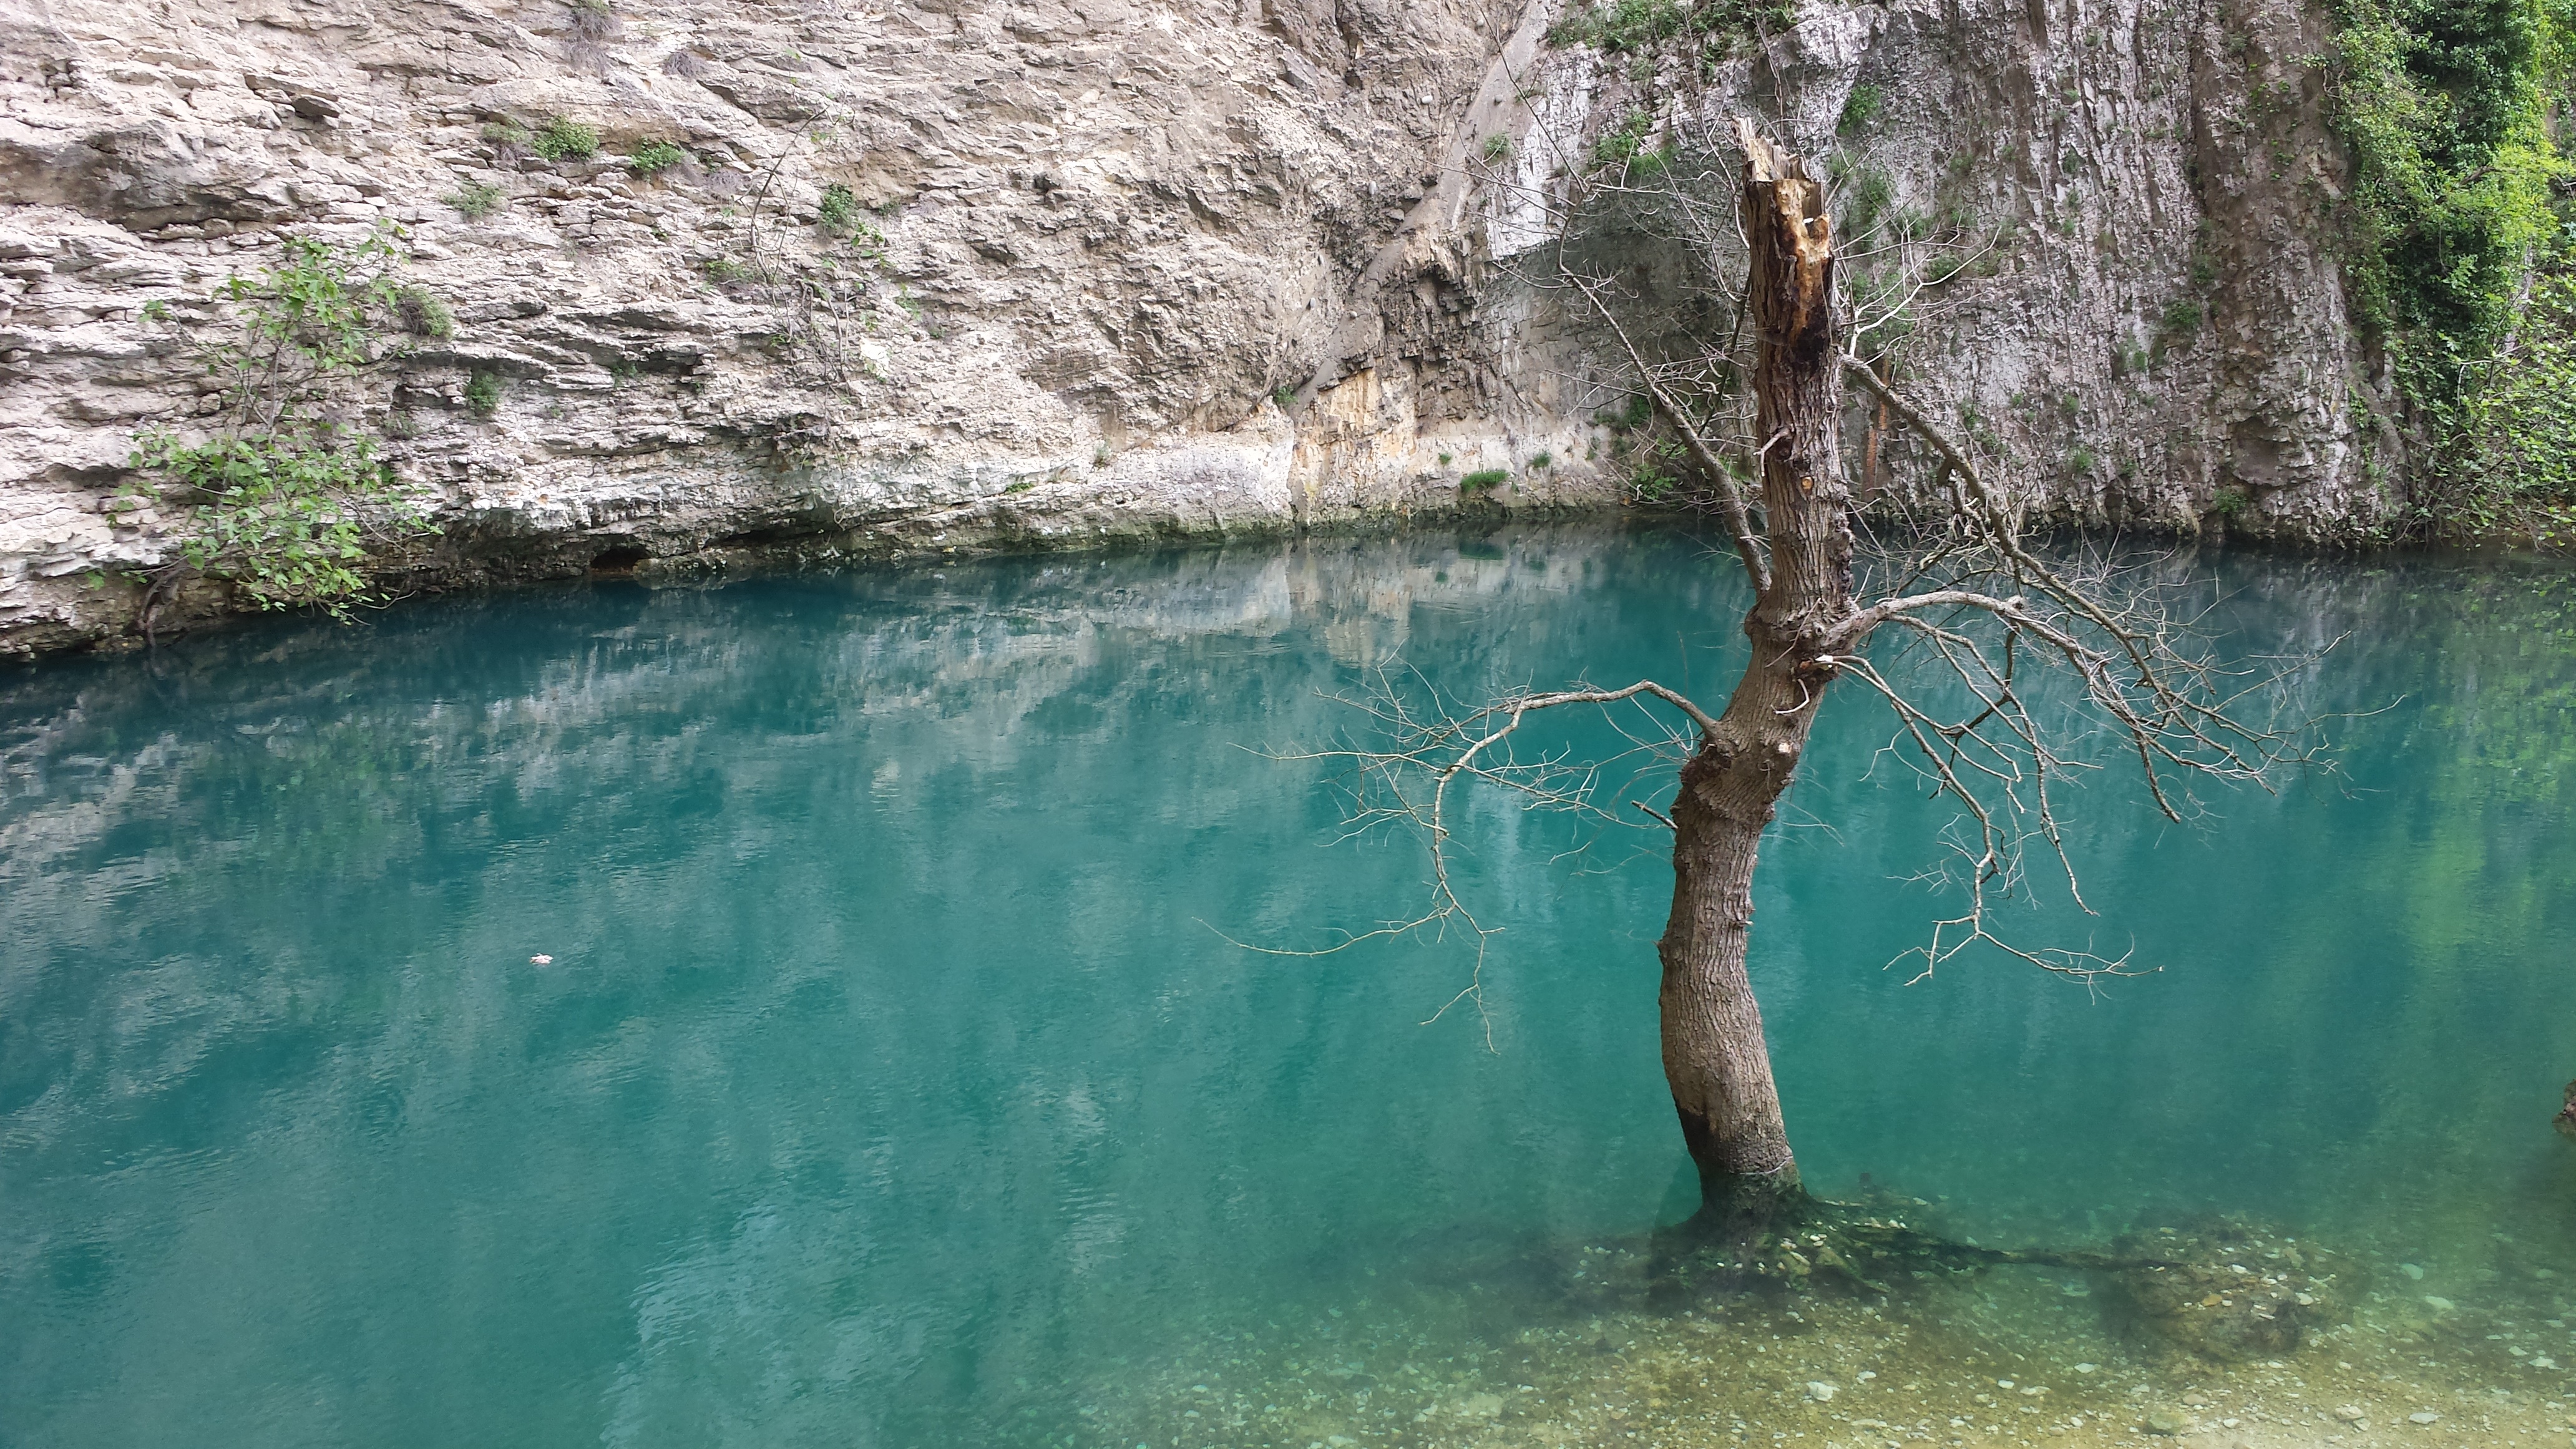
landscape, tree, water, nature, waterfall, lake, france, body of water, water feature